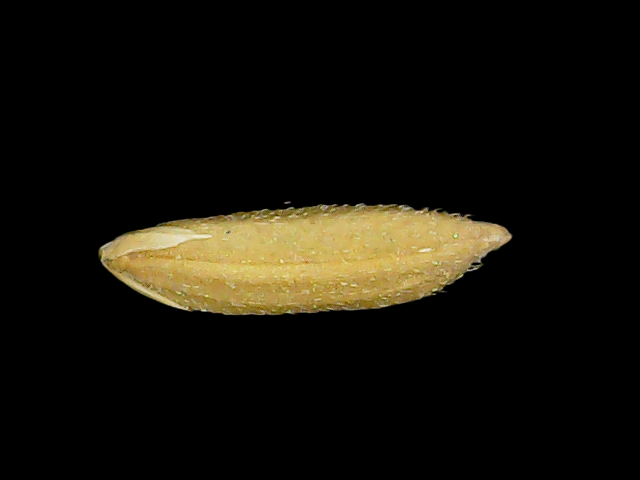
Rice variety: Binadhan17